Linda Sarsour

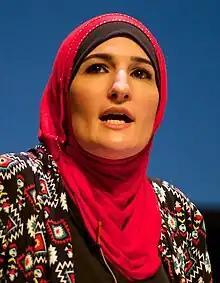
Sarsour in 2016

Linda Sarsour (born 1980) is an American political activist. She was co-chair of the 2017 Women's March, the 2017 Day Without a Woman, and the 2019 Women's March. She is also a former executive director of the Arab American Association of New York. She and her Women's March co-chairs were profiled in "Time" magazine's "100 Most Influential People" in 2017.